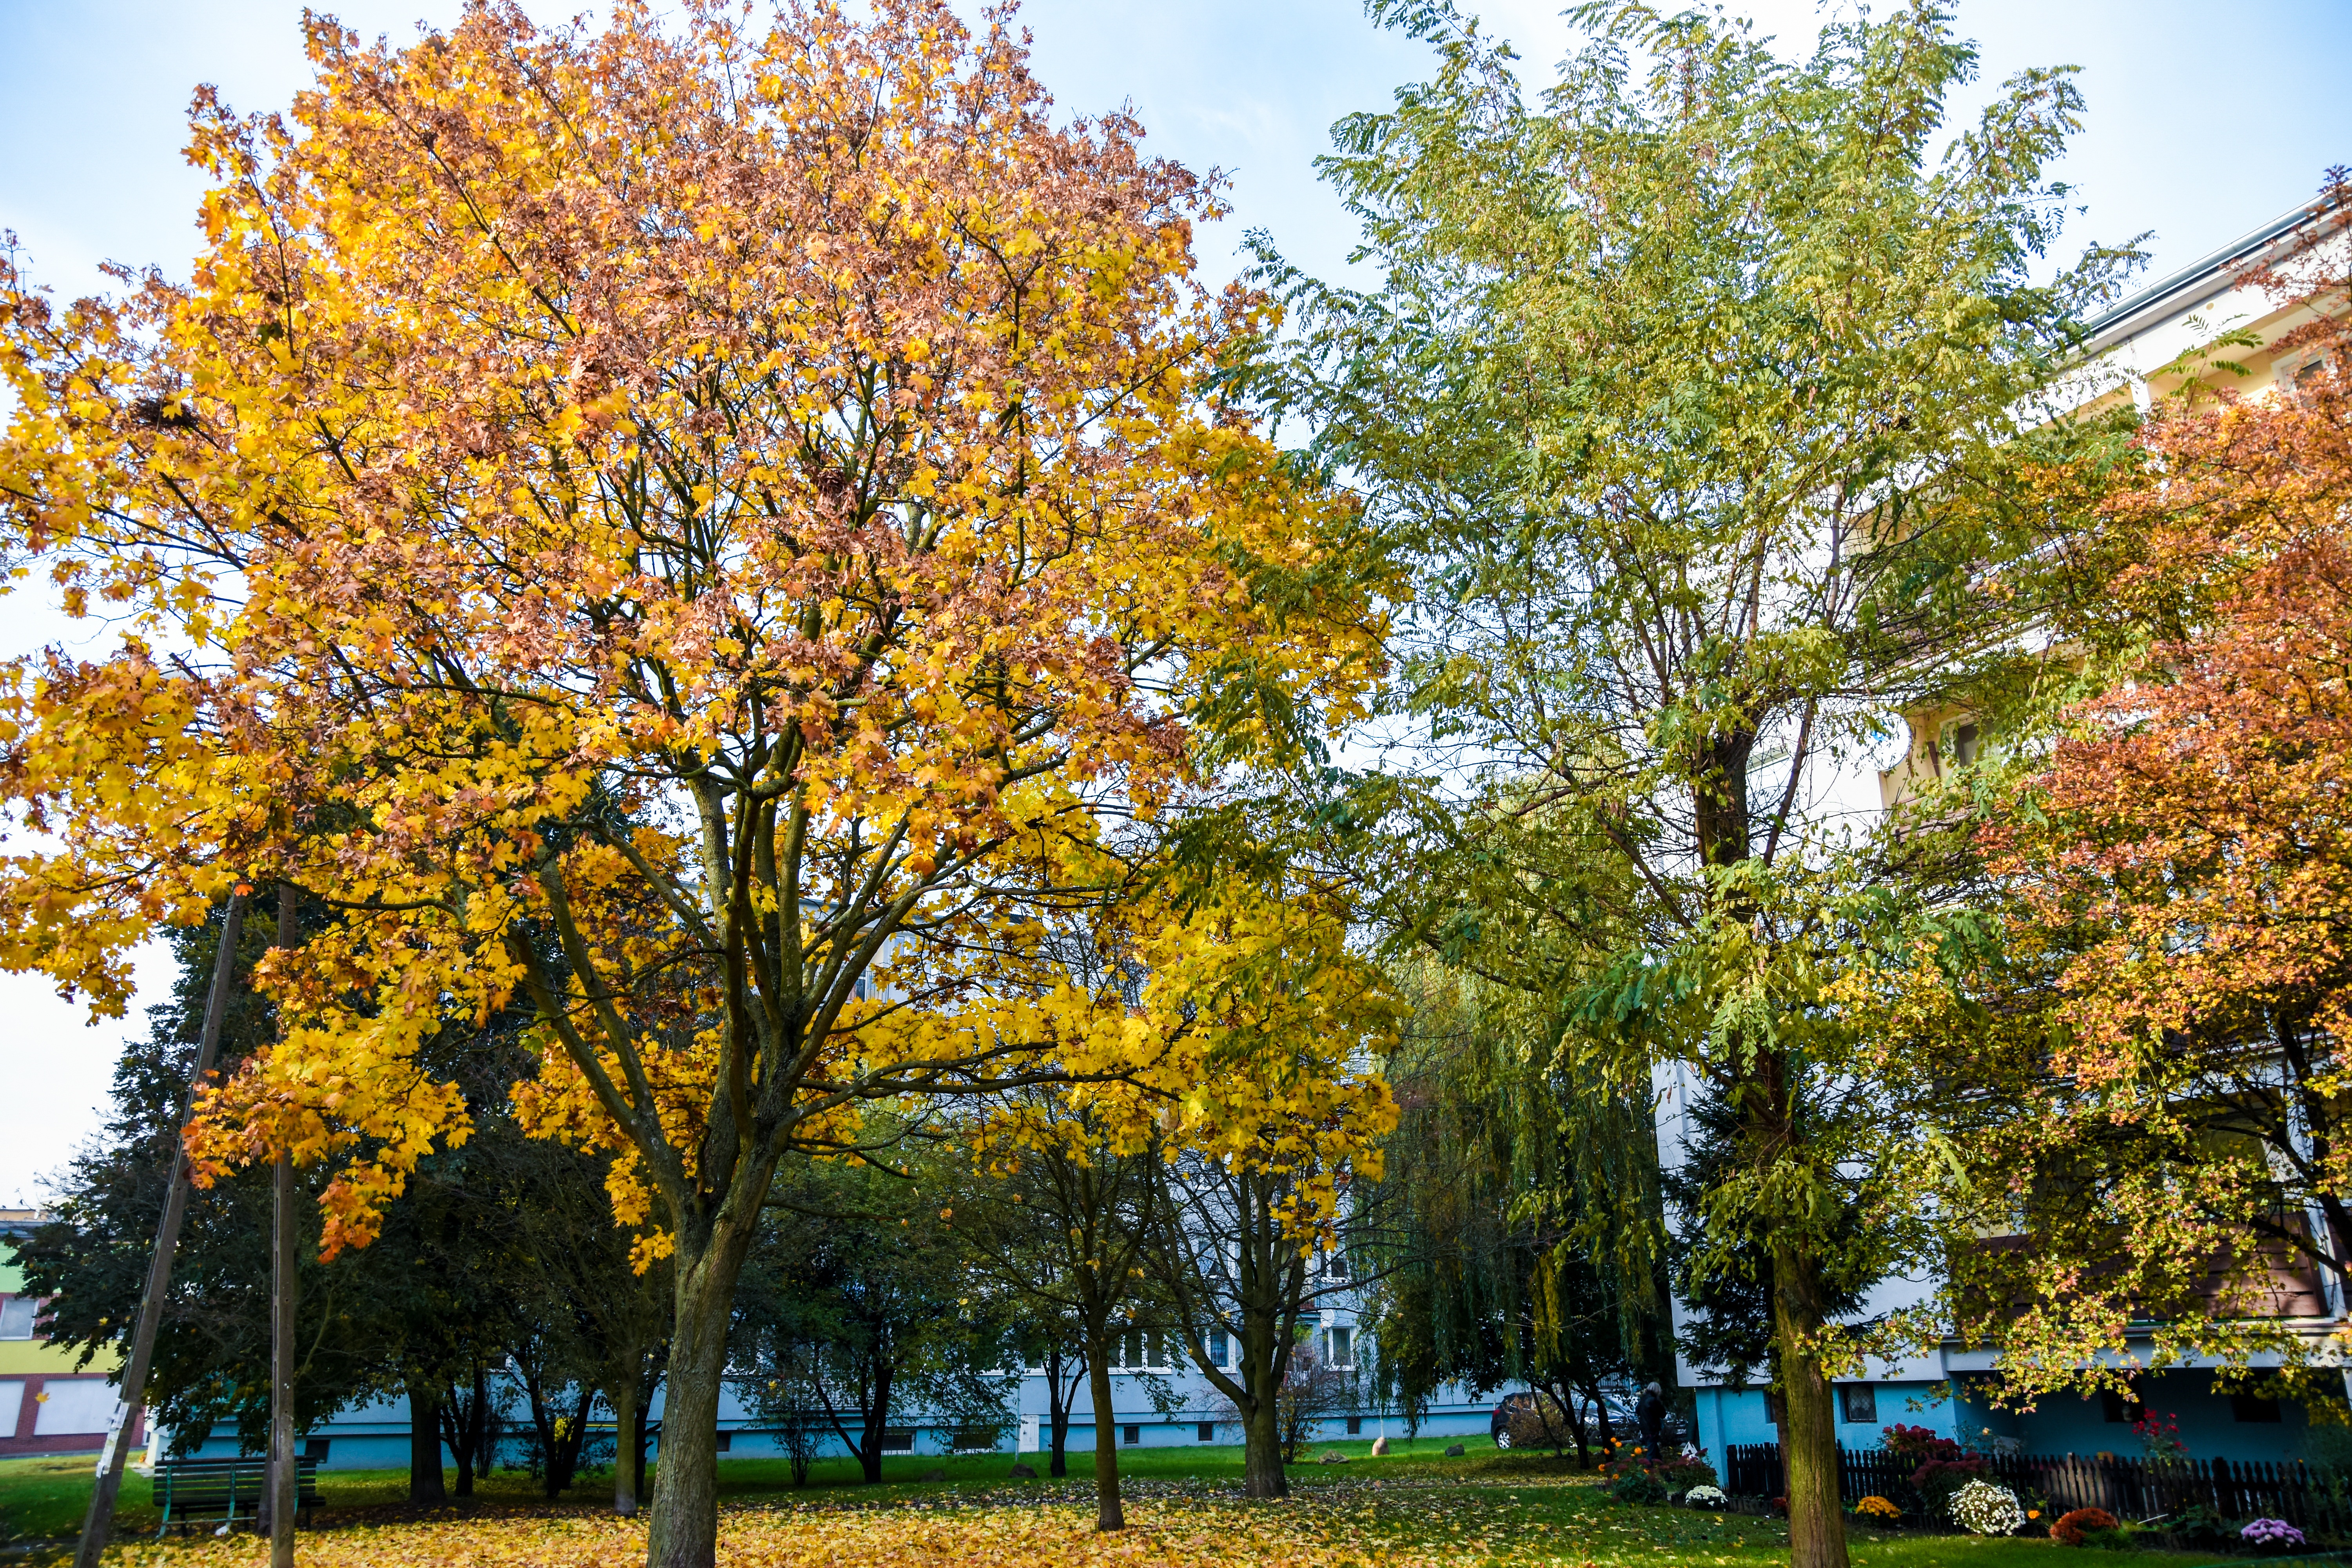
landscape, tree, nature, forest, plant, leaf, flower, foliage, autumn, park, garden, season, colored, autumn gold, neighbourhood, maidenhair tree, woody plant, land plant